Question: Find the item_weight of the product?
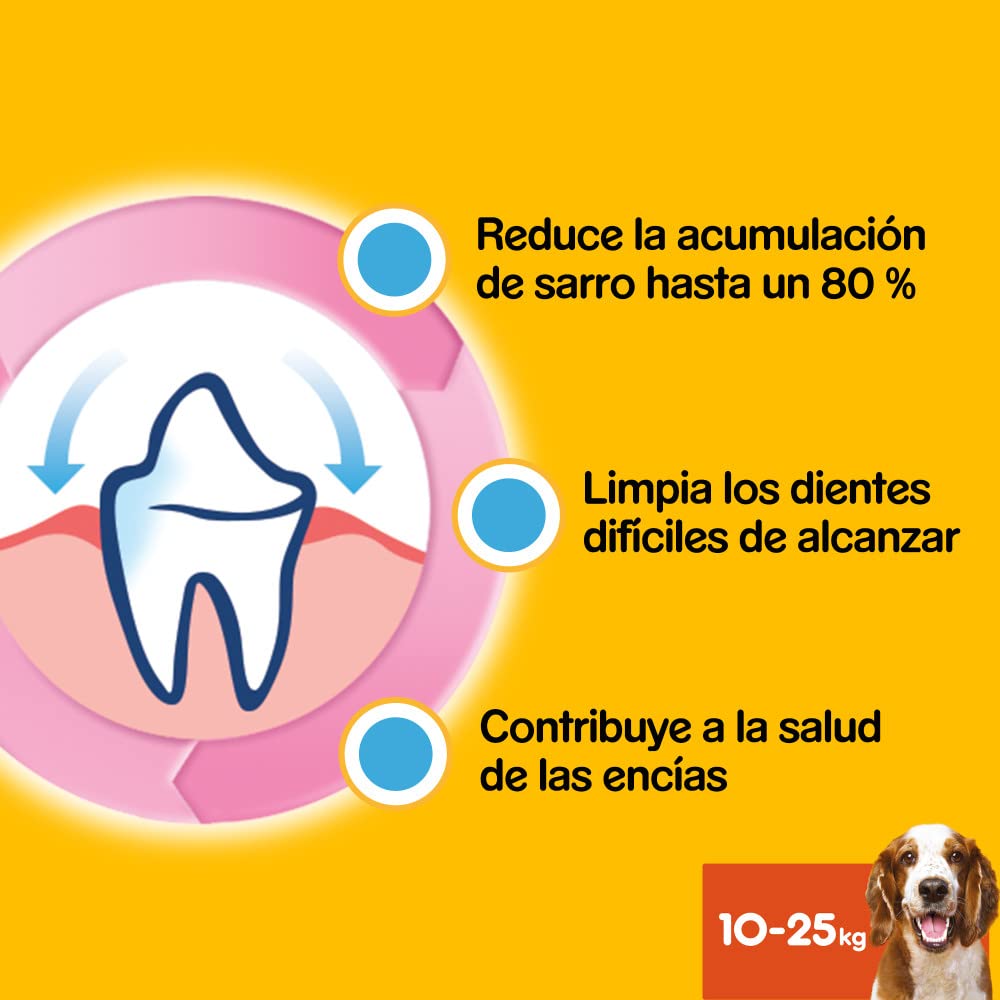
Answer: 10 kilogram to 25 kilogram